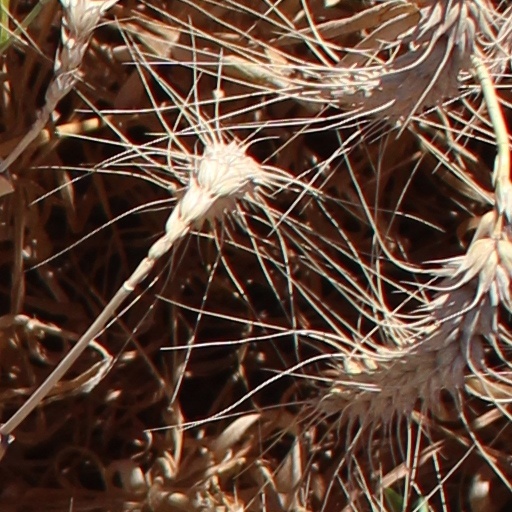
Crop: wheat